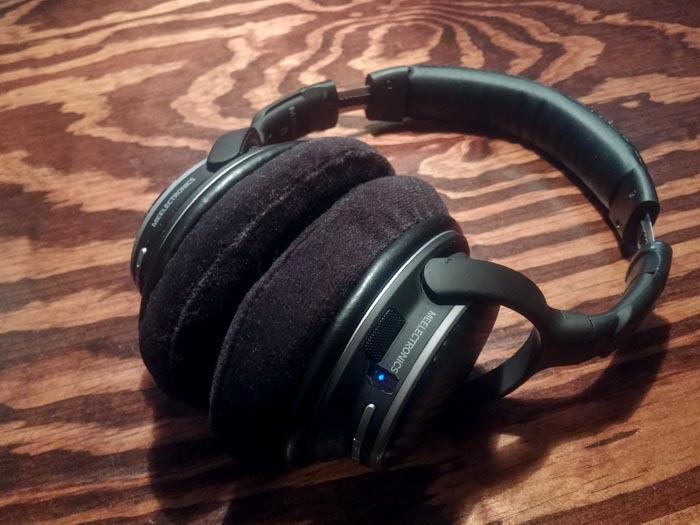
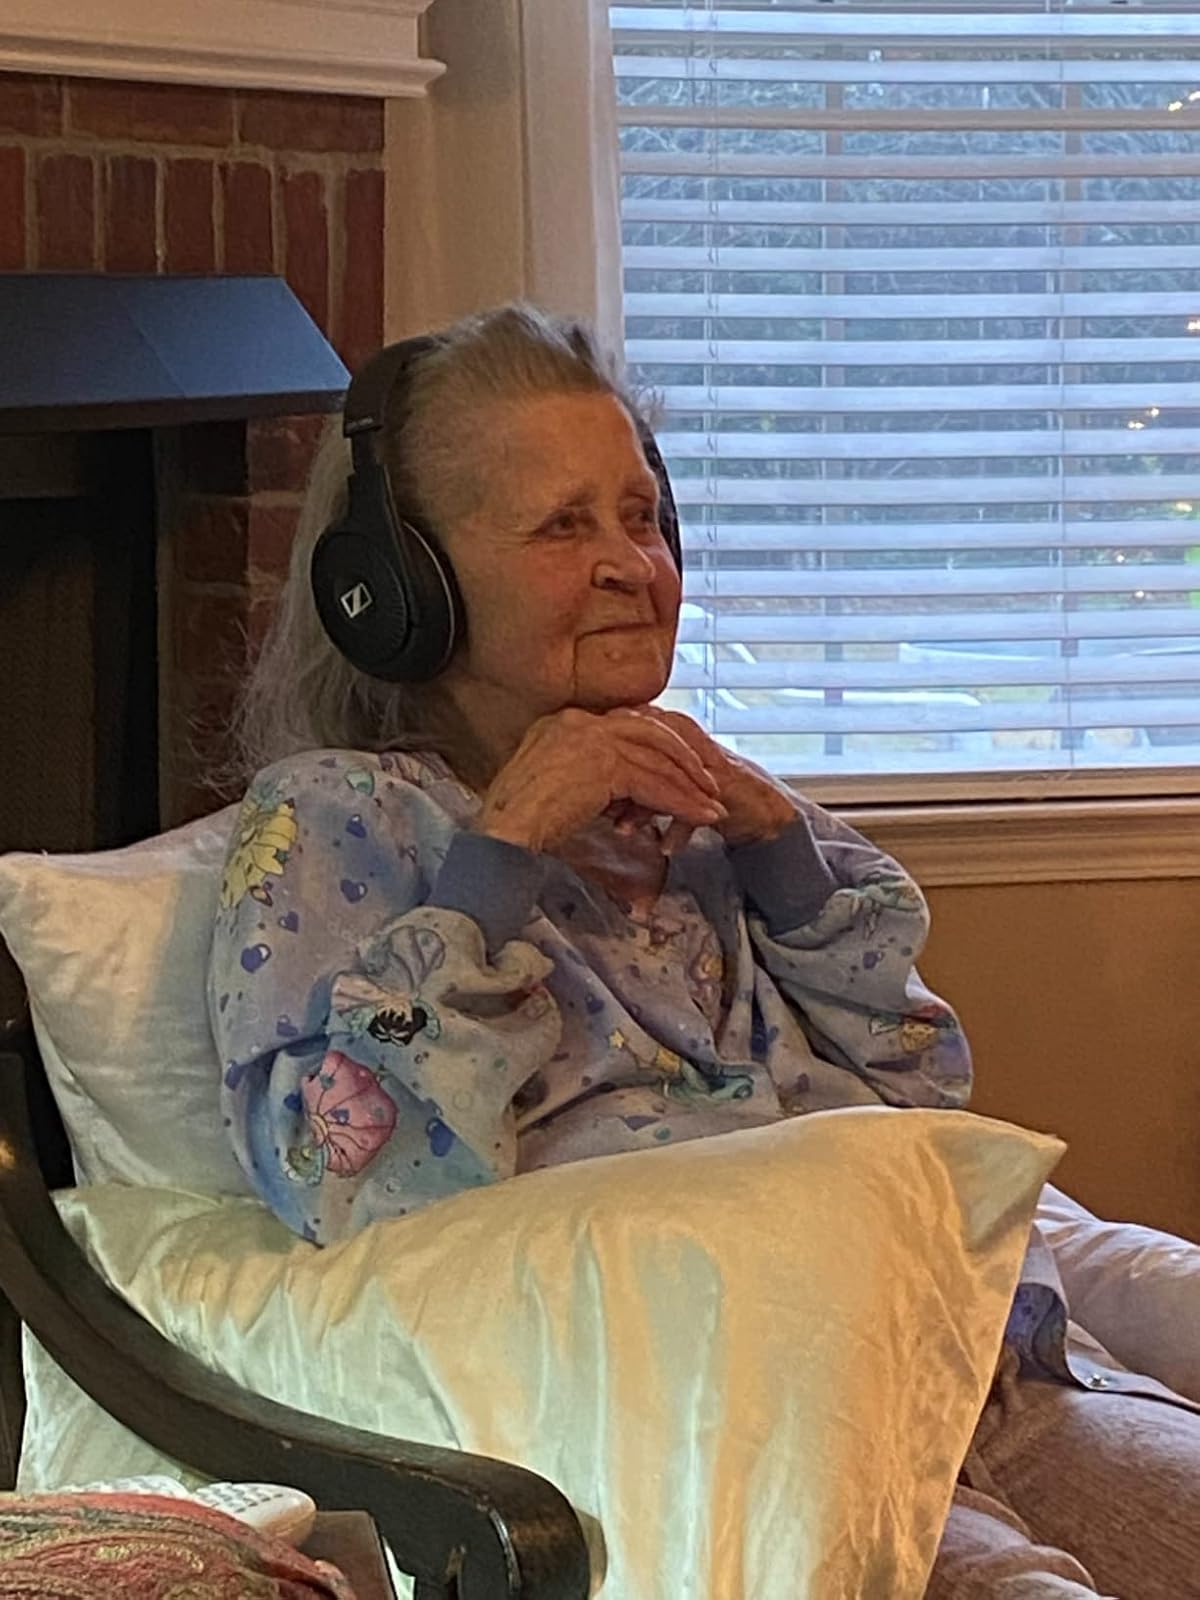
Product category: headphones
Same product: no